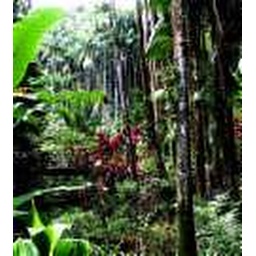
Rain forest jungle is now in danger.Pls don't cut tree anymore.All animals need a HOME...